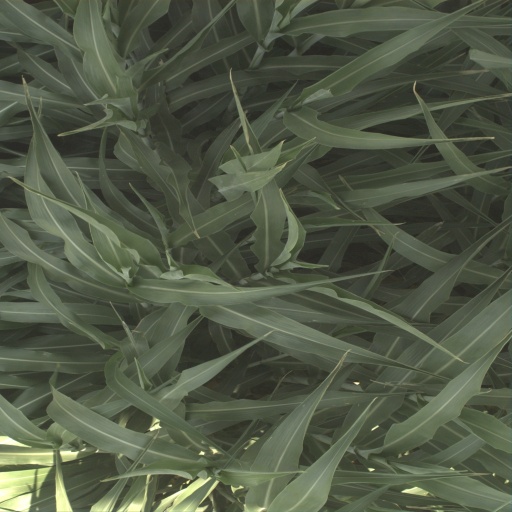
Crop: sorghum